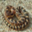
Label: snake